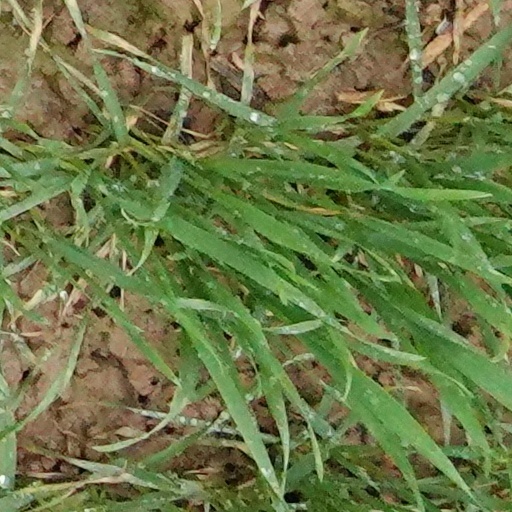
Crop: wheat